Abdel Hafiz Nofal

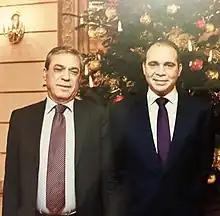
Nofal and Prince Ali bin Hussein of Jordan

Nofal is a Member of the Palestinian-Israeli Joint Economic Committee, Vice President of the Palestinian Administration of Capital Markets, Member of the Board of the Palestinian Investment Support Agency, Member of the Board of National Committee for Combating Money Laundering, Director of the Palestinian Standards Institute, President of Special Technical Oversight Group coordinating Palestine’s membership in the World Trade Organization (WTO), and President of the Palestinian Public-Private Partnership Committee